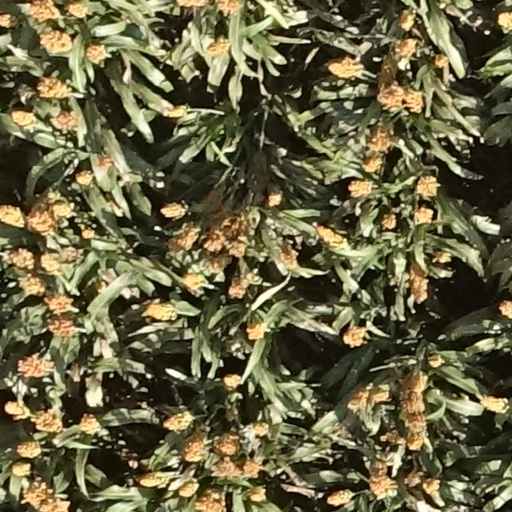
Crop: sorghum